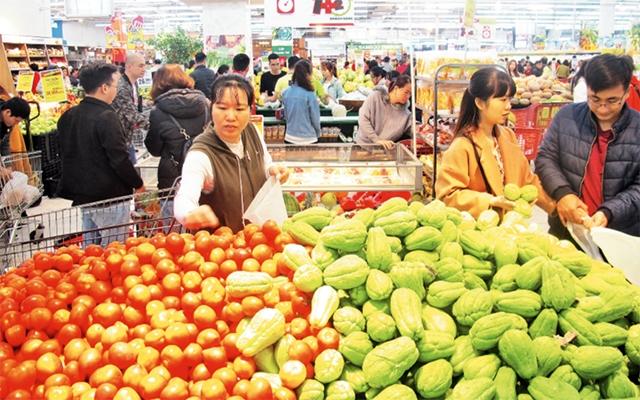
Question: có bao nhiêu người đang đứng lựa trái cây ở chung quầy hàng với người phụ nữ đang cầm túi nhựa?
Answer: hai người